Max Stotz

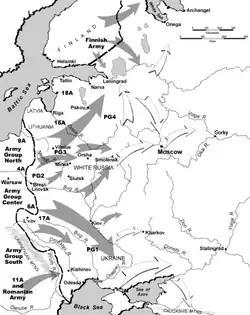
A map of Eastern Europe depicting the movement of military units and formations.

Following the surrender of the Royal Yugoslav Army on 17 April 1941, JG 54 received orders on 3 May 1941 to turn over all Bf 109-Es so they could receive the new Bf 109-F variant. Transition training was completed at Airfield Stolp-Reitz in Pomerania. Following intensive training, the "Geschwader" was moved to airfields in Eastern Prussia. II. "Gruppe" under command of "Hauptmann" Hrabak was moved to Trakehnen on 20 June 1941. The Wehrmacht launched Operation Barbarossa, the invasion of the Soviet Union, on 22 June with II. "Gruppe" supporting Army Group North in its strategic goal towards Leningrad.